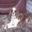
Label: dog